Owen E. LeFevre House

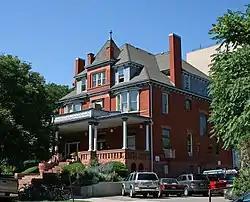

The Owen E. LeFevre House is a historic home in Denver, Colorado. It was built prior to 1896, when it became the home of Owen E. Levre. At that time it had a carriage entrance gate from 13th Street to the southwest of the house. It was listed on the National Register of Historic Places on August 13, 1976.